Great House, Colyton

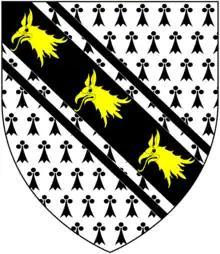
Arms of Yonge: "Ermine, on a bend cotised sable three griffin's heads erased or"

Great House on South Street in the town of Colyton, Devon, is the remnant of an historic Elizabethan mansion house built by the Yonge family, originally prominent wool merchants in the town, later Yonge baronets. It is a grade II* listed building.